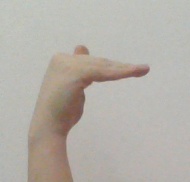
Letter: khaa